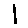
Label: 1